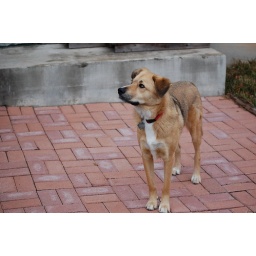
Cujo is wondering why there is a bird flying over our house